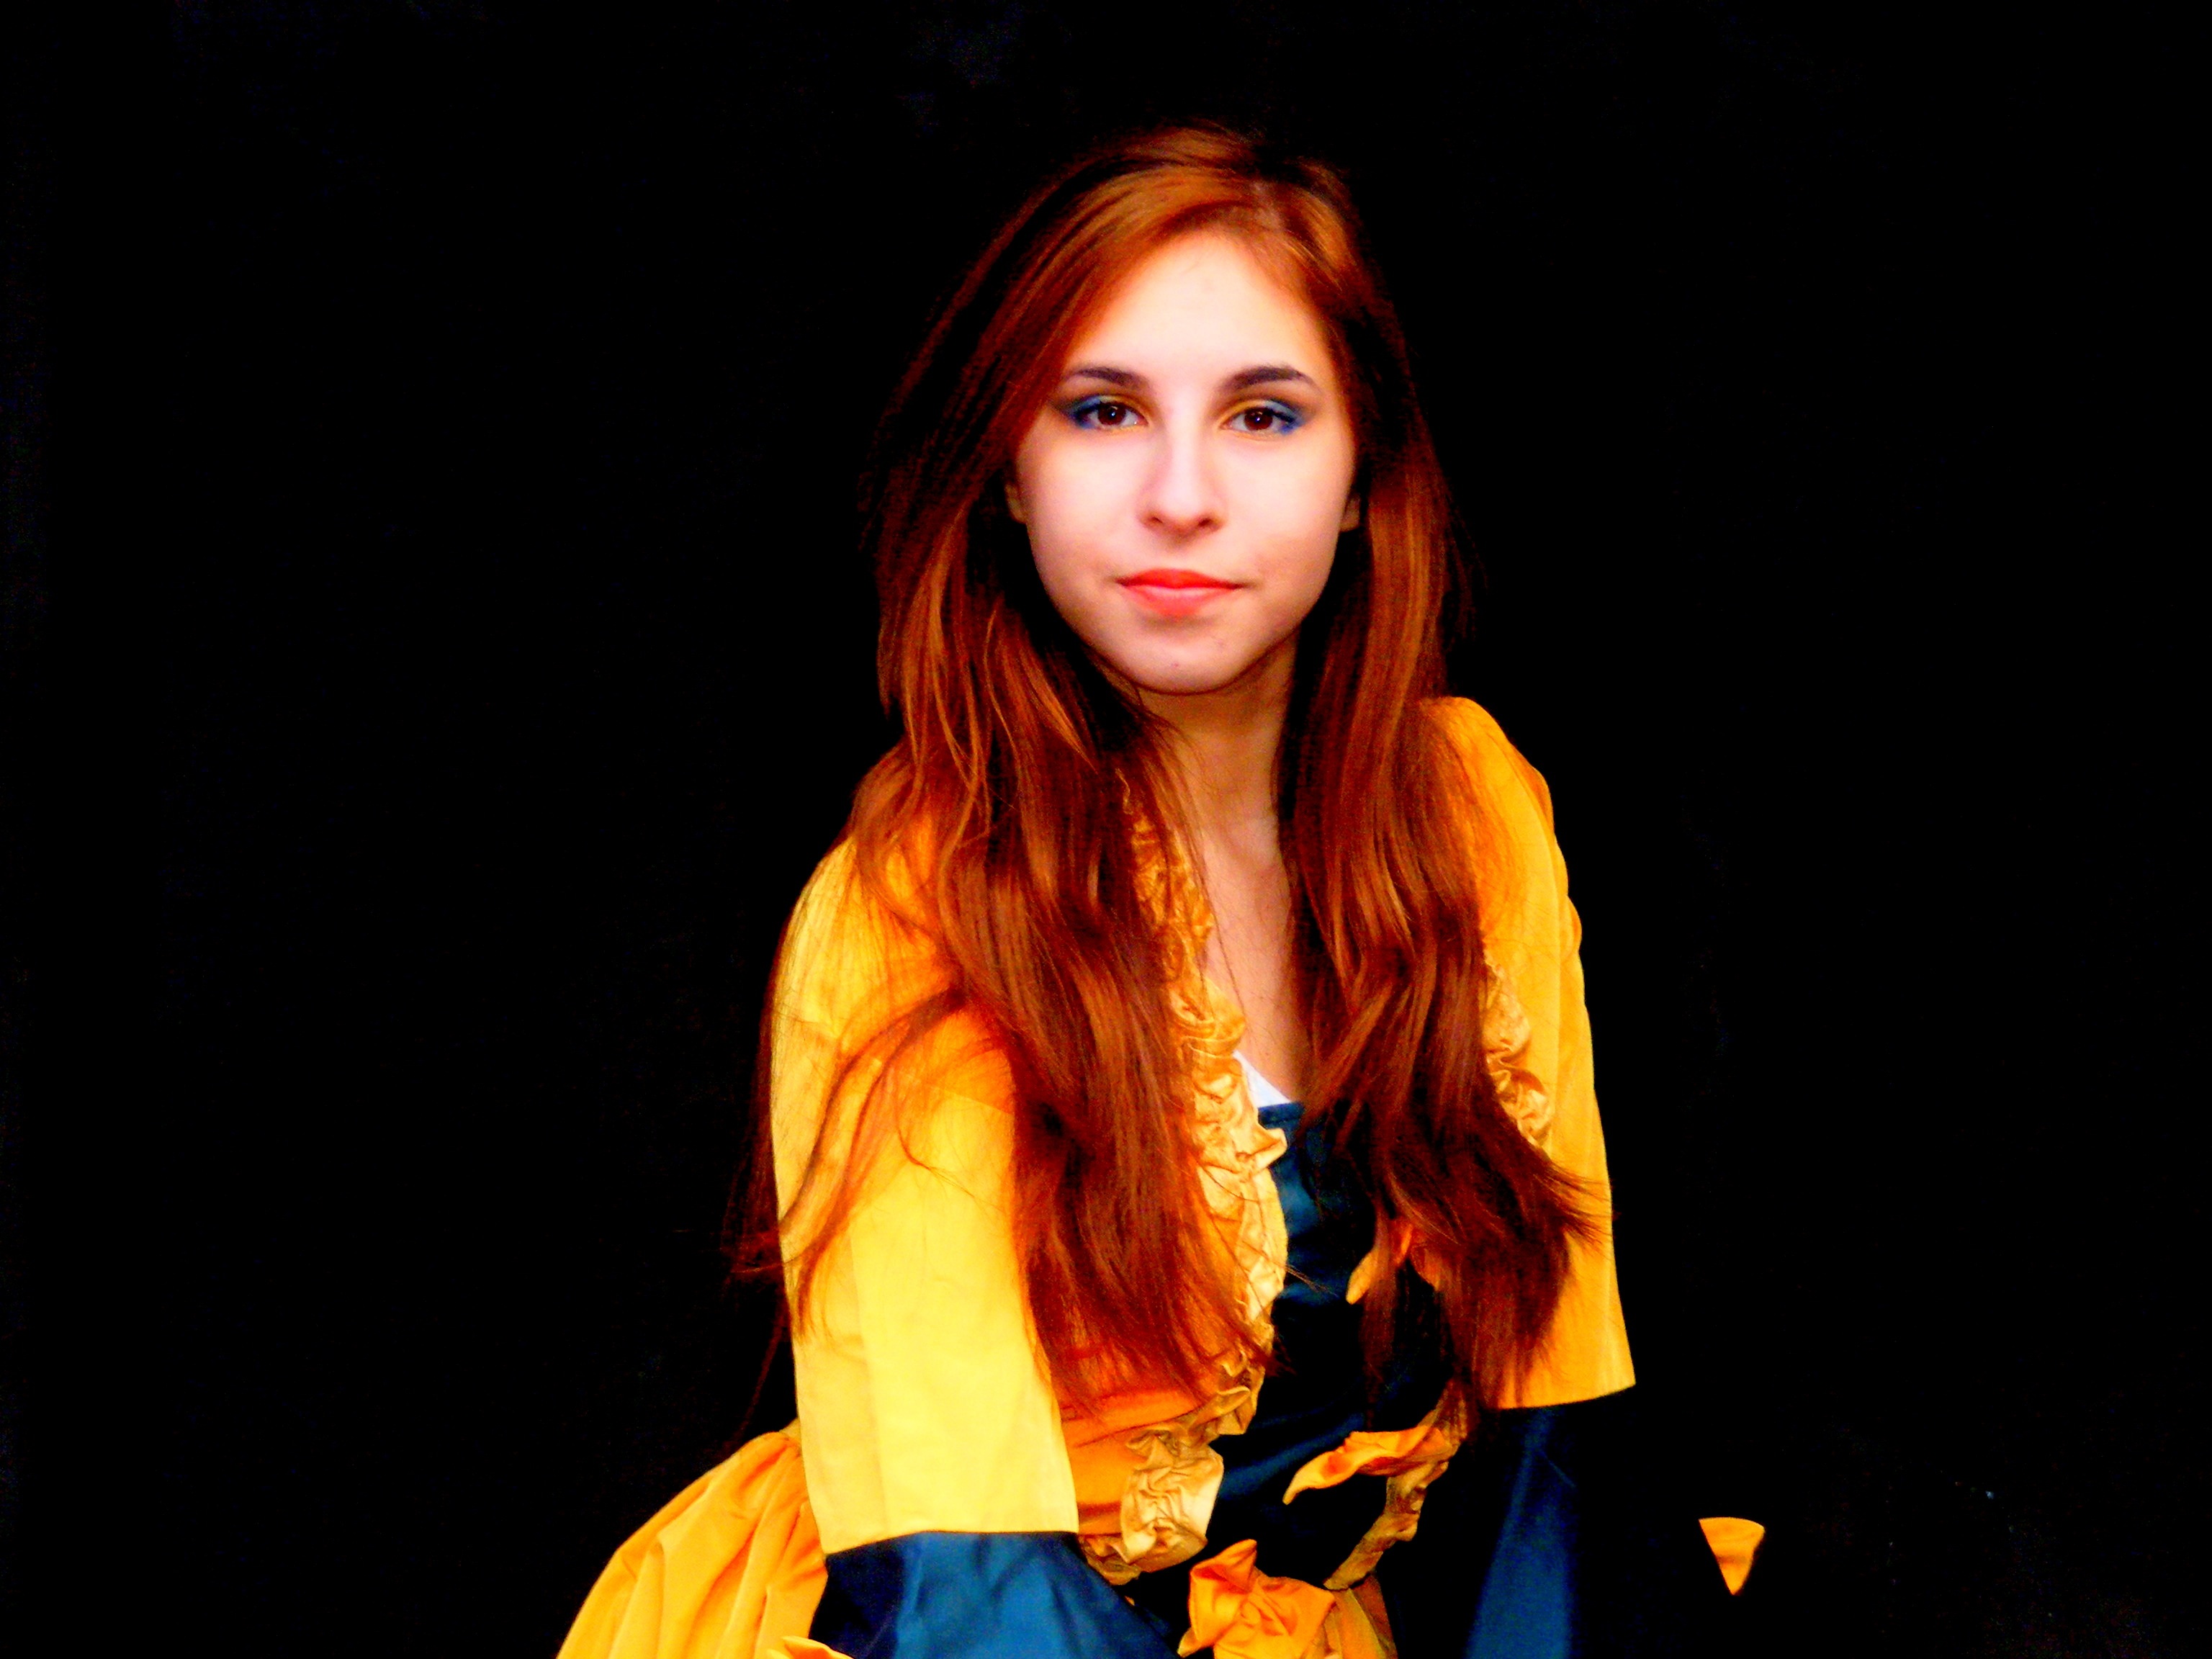
girl, hair, singer, portrait, model, brown, fashion, clothing, hairstyle, dress, singing, beauty, story, princess, photo shoot